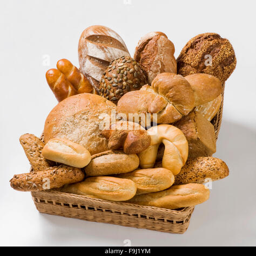
various types of bread in a basket